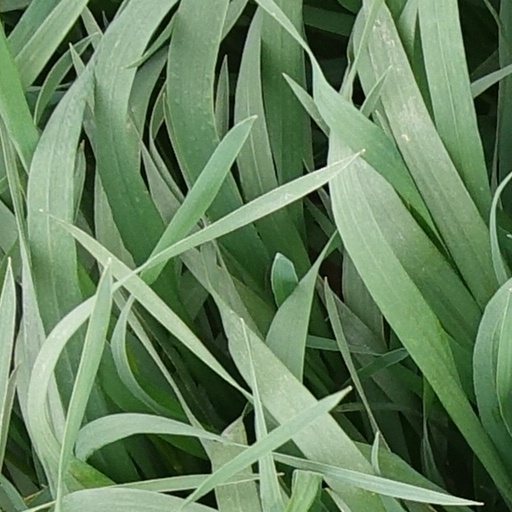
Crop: wheat